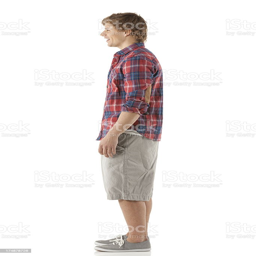
profile of a young man standing royalty - free